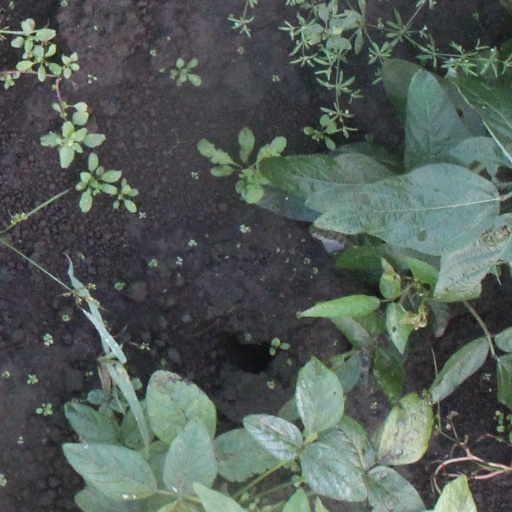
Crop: soybean